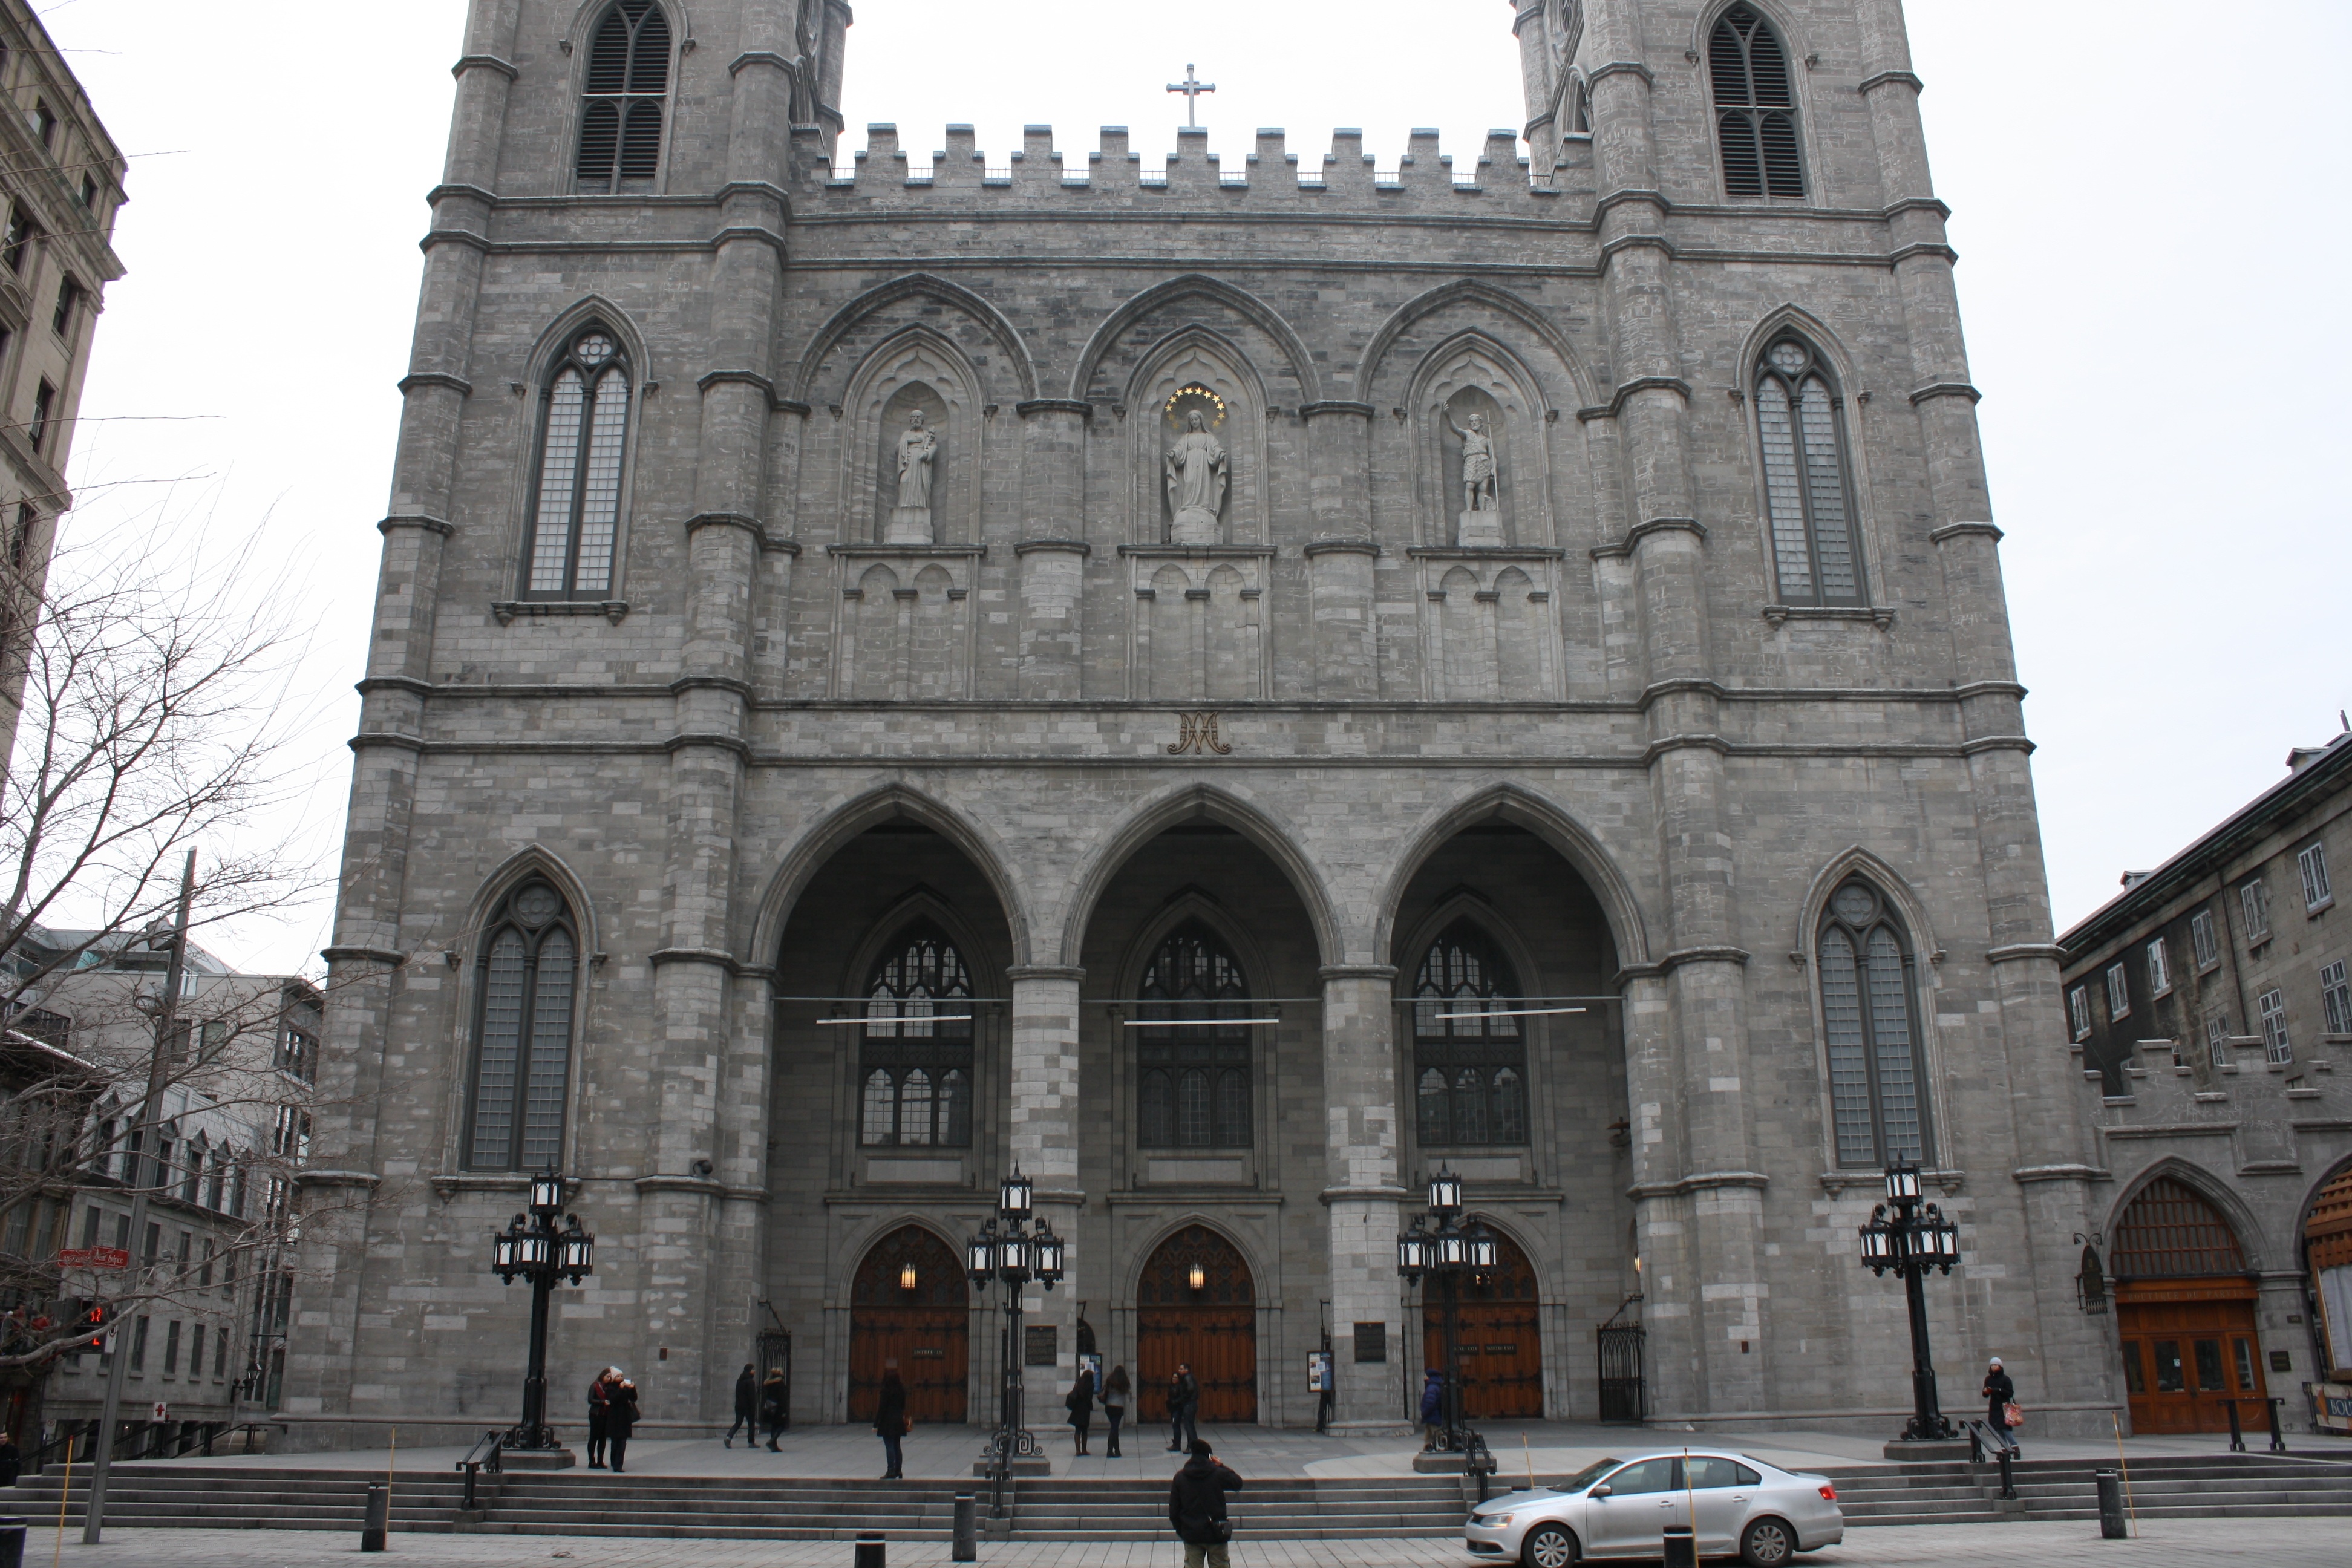
architecture, building, city, arch, religion, landmark, facade, church, cathedral, attraction, historic, tourism, marriage, place of worship, baptistery, medieval architecture, catholic, ceremony, french, canada, prayer, synagogue, history, notre, basilica, quebec, montreal, mass, gothic architecture, notre dame, byzantine architecture, celine dion